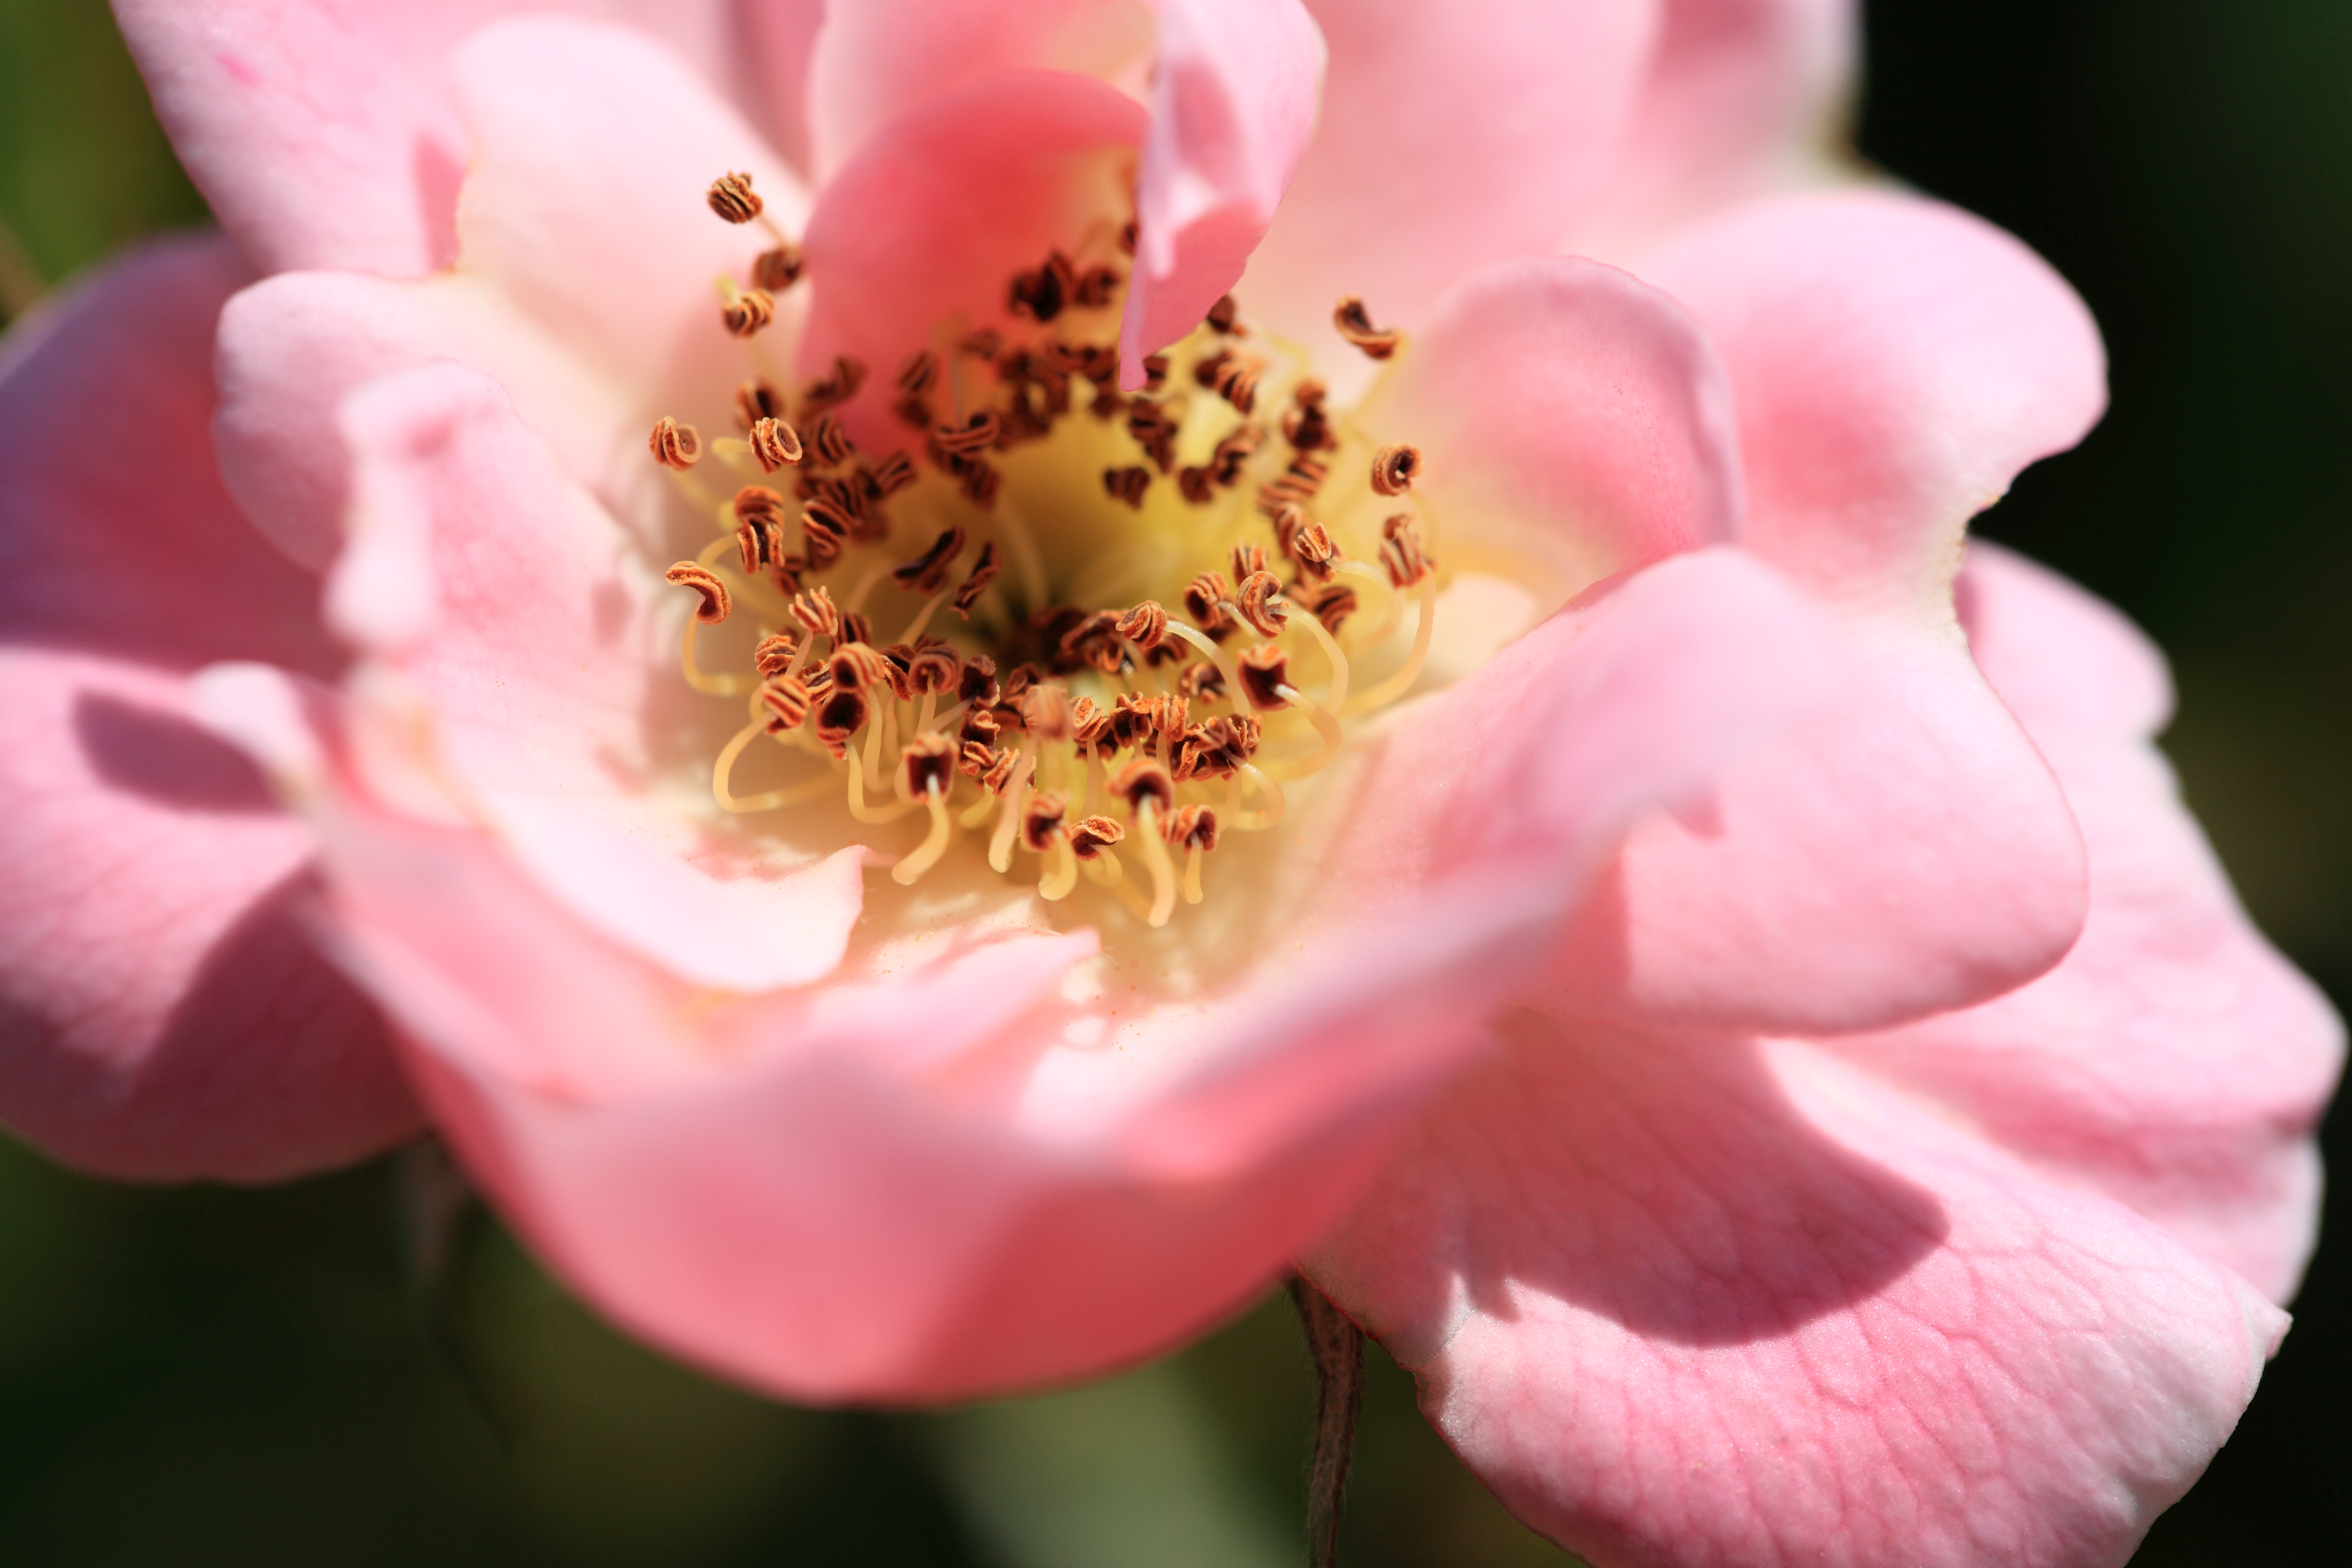
blossom, plant, photography, flower, petal, rose, high, botany, pink, flora, close up, shrub, rosa, 5d, hires, markii, hi, res, resolution, macro photography, flowering plant, land plant